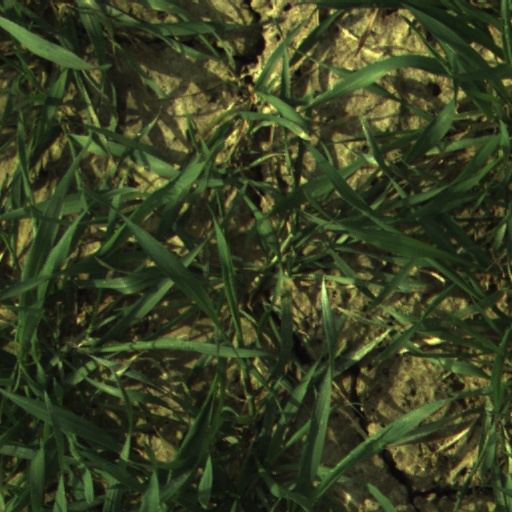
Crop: wheat